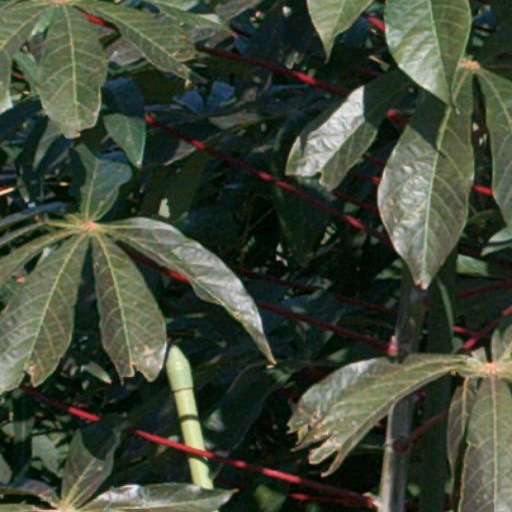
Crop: cassava